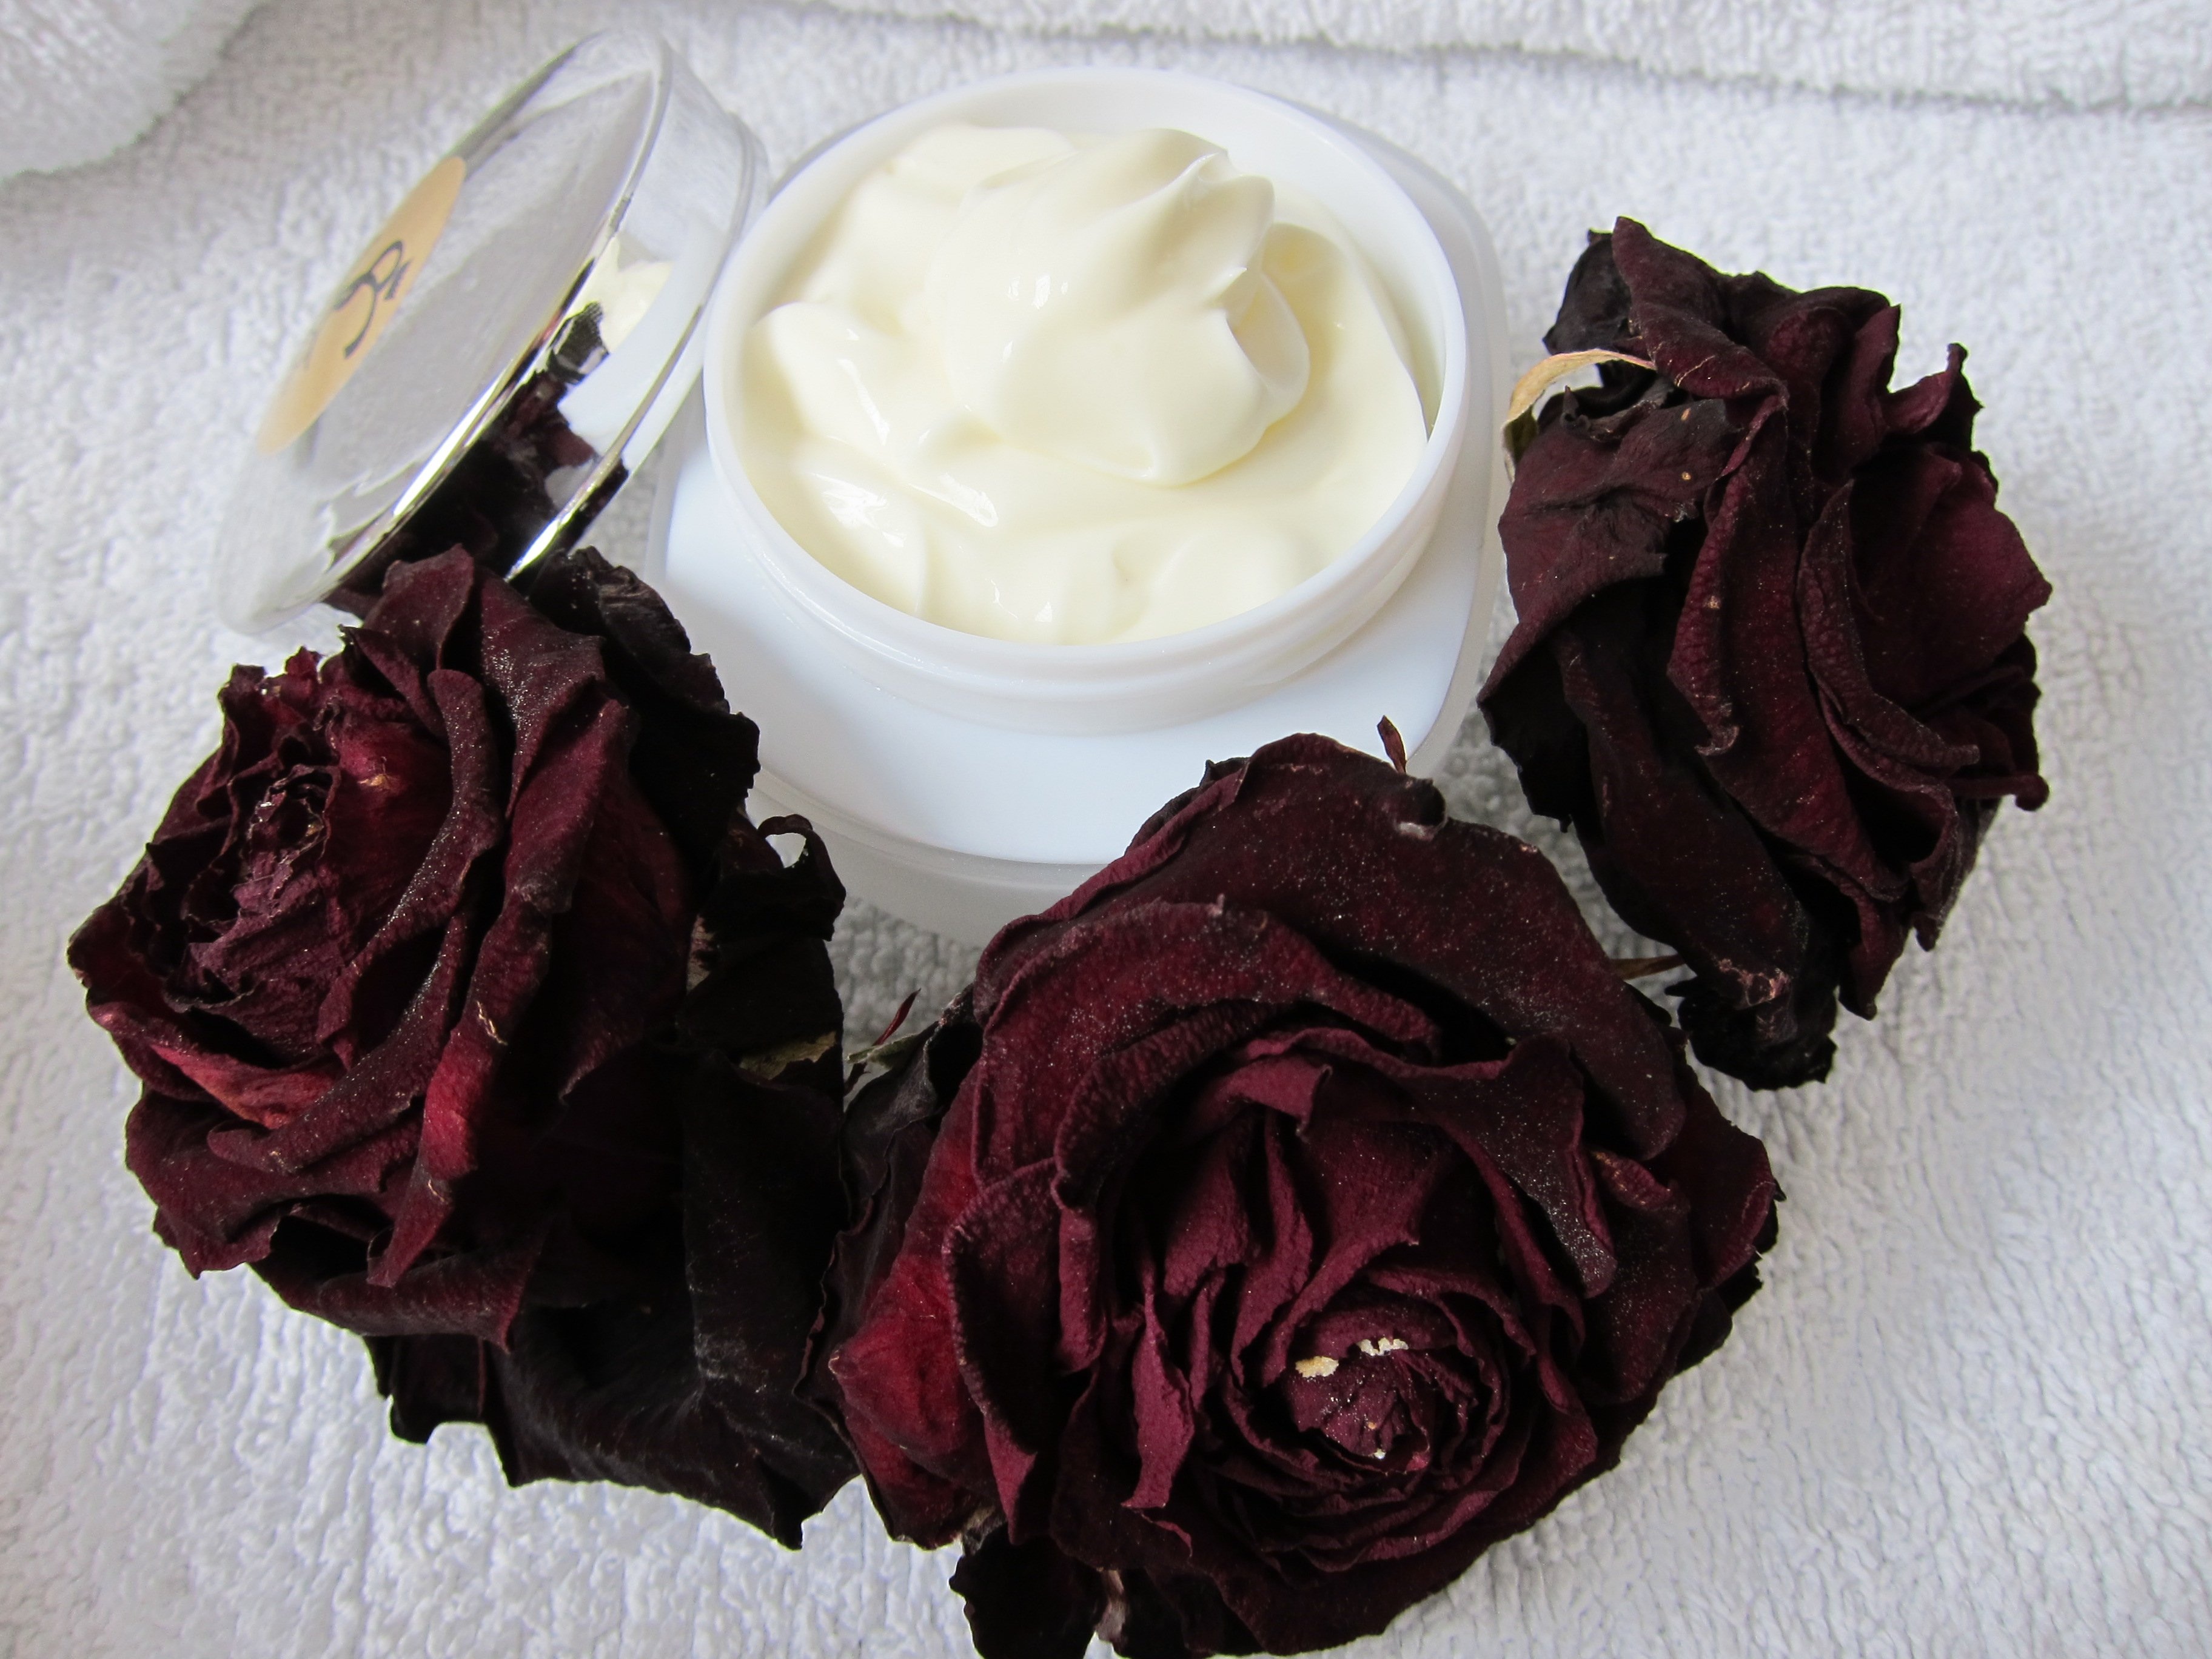
plant, flower, purple, petal, rose, food, produce, pink, cream, luxury, spa, floristry, organic, pamper, flowering plant, garden roses, rose family, cream jar, flower bouquet, skin care, skin care beauty, moisturizer, cosmetic packaging, natural cream, land plant